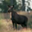
Label: deer